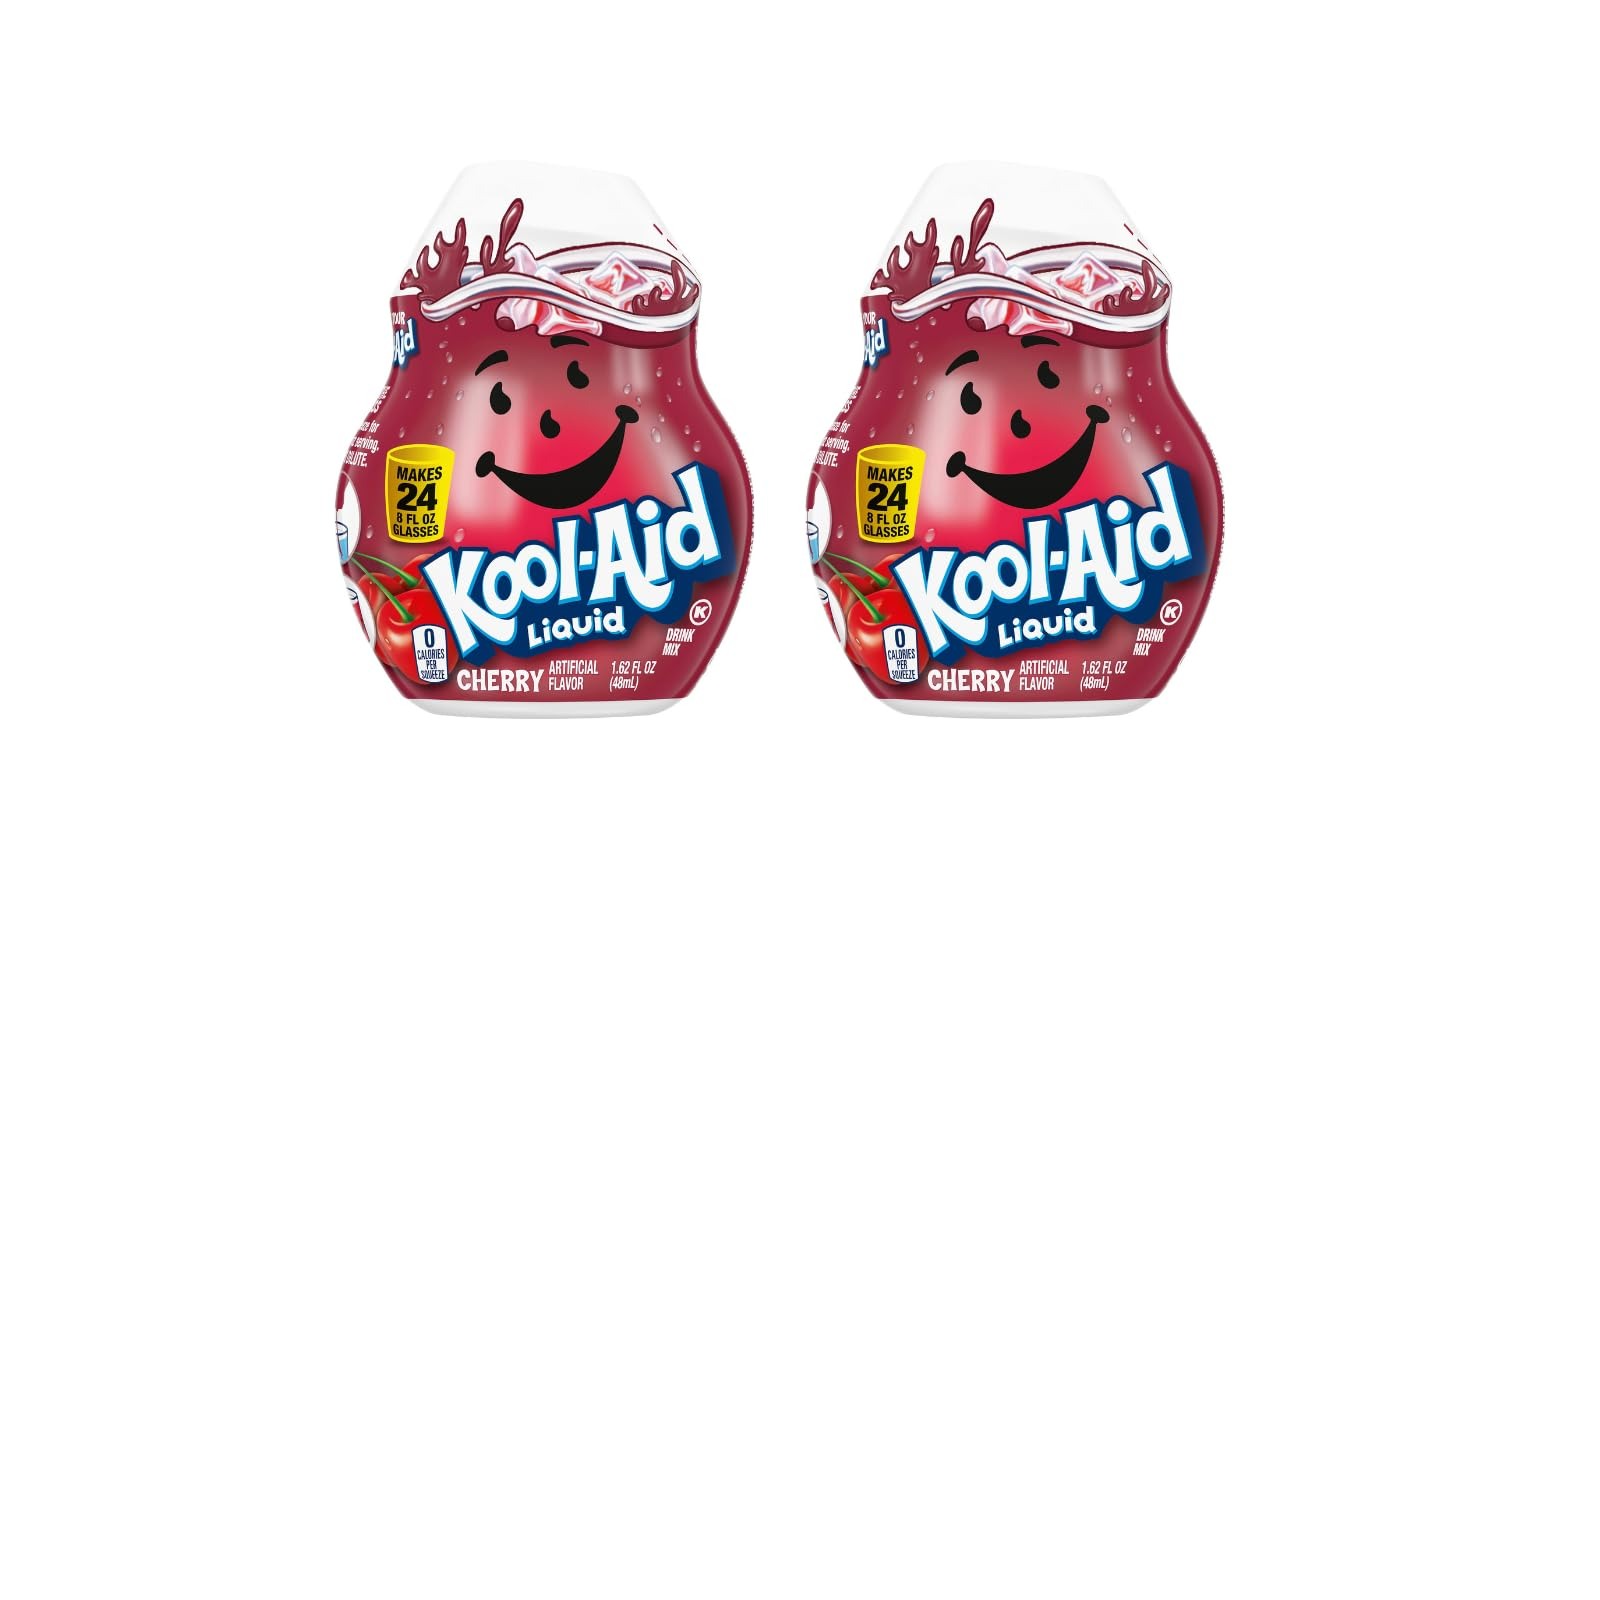
Item Name: Kool-Aid Liquid Drink Mix, Caffeine Free (Cherry, 1.62 Ounce Pack of 2)
Bullet Point 1: Kool-Aid Liquid Artificially Flavored Cherry Drink Mix is a delicious way to stay hydrated
Bullet Point 2: Sugar free liquid drink mix makes it easy to prepare a tasty cherry fruit drink anywhere
Bullet Point 3: Bursting with refreshingly sweet cherry flavor
Bullet Point 4: Contains zero sugar and zero calories
Bullet Point 5: Squeeze liquid drink mix into a glass of water, or add it to a bottle of water to take on-the-go
Product Description: Kool-Aid Cherry Liquid Drink Mix is the ultimate, exciting flavor sure to quench your thirst and delight your taste buds. This lip-smacking concentrated cherry flavored drink mix is offered in a fun container with a handy pop-top lid for extra convenience. Just pour some in your water, mix it and enjoy. Light and Refreshing Taste - Stay hydrated in a delicious way with this sugar-free, calorie-free, and caffeine-free Cherry drink mix. This juice will revitalize your mind and body, making you feel refreshed on hot summer afternoons. With a burst of flavor in every sip, this juice lets you stay hydrated in style. This package contains 2 of 1.62 oz of mix.
Value: 3.24
Unit: Fl Oz

Price: 11.175